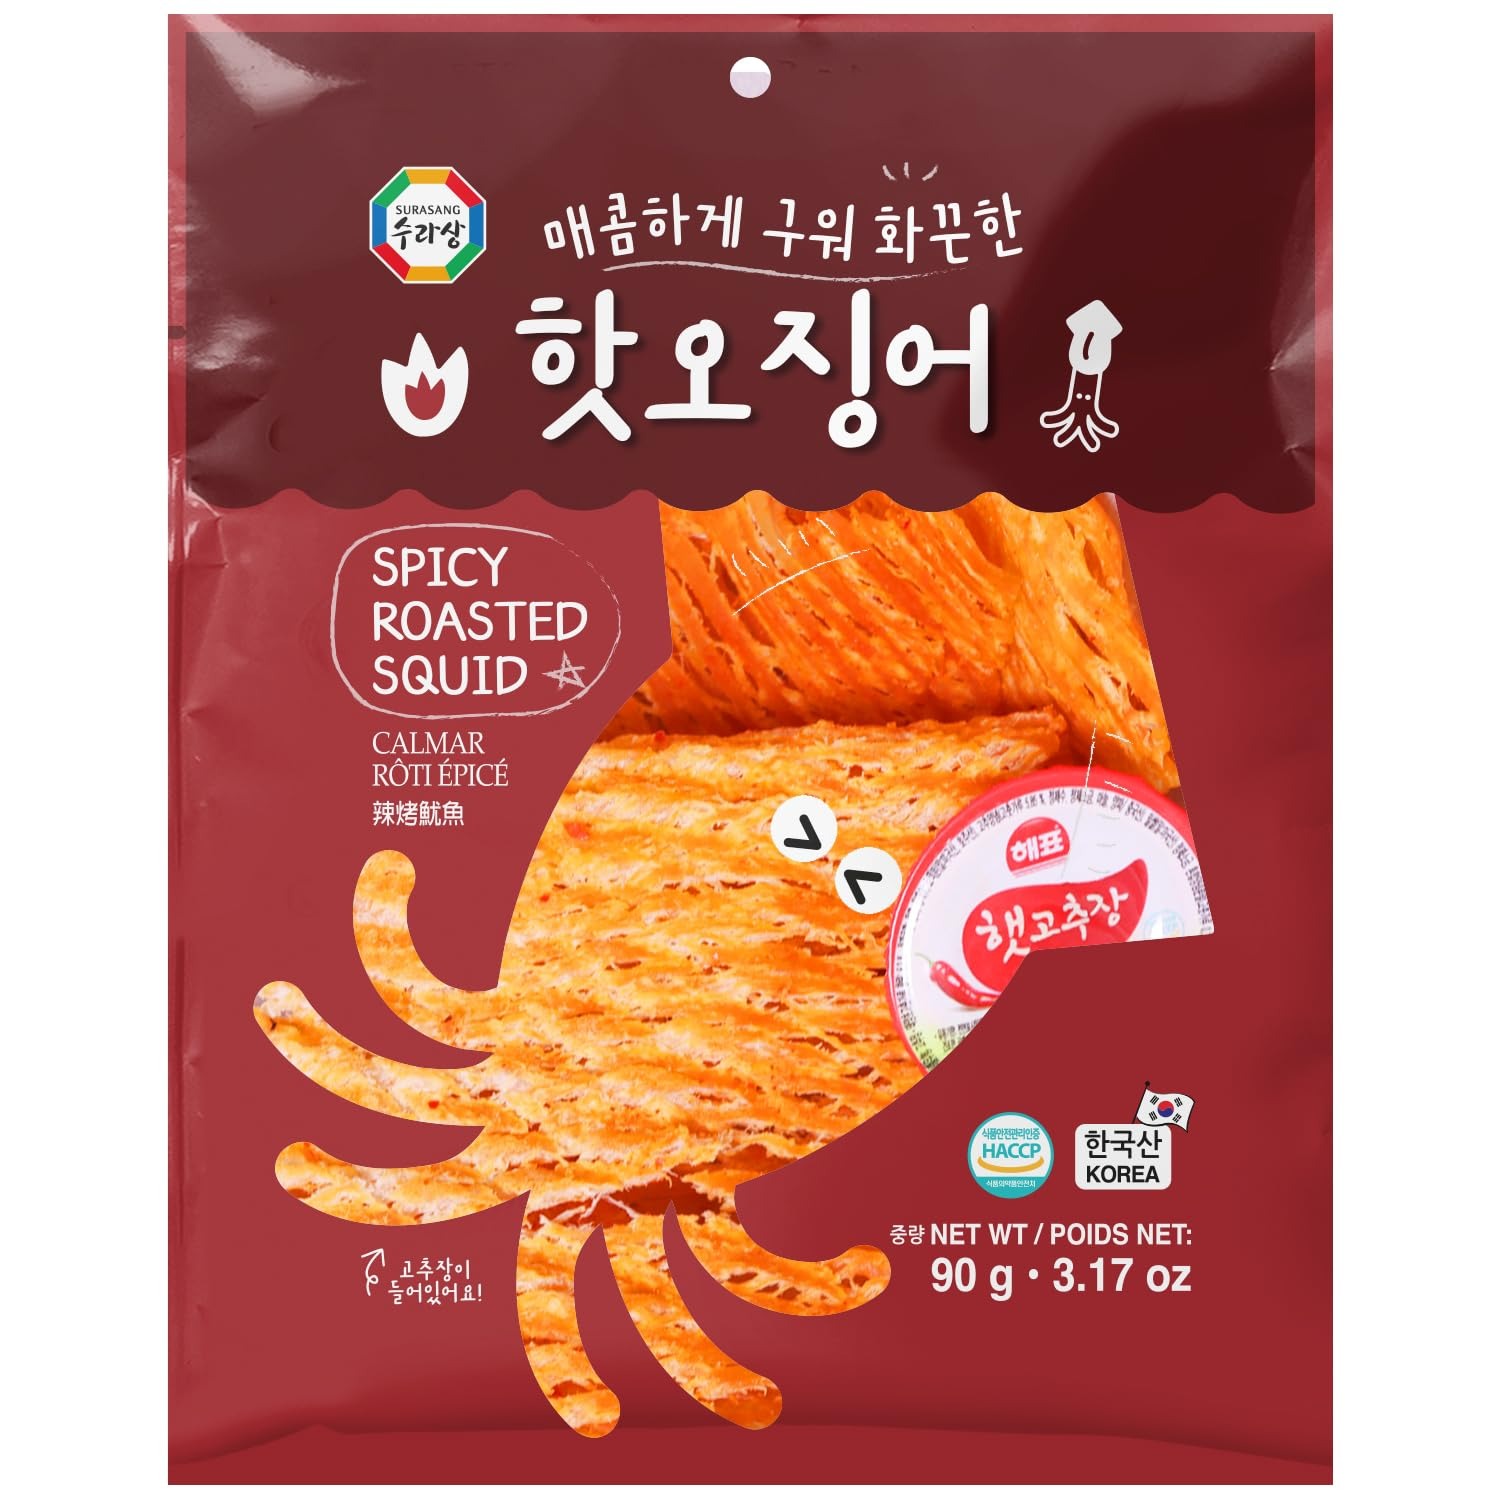
Item Name: Surasang Dried and Roasted Squid Jerky Snack with Spicy Flavor, Shredded Dry Squid, 3.17oz
Bullet Point 1: Dried and roasted squid snack - squid jerky with more chewy texture
Bullet Point 2: Irresistible Texture: Surasang Dried Squid Jerky offers a unique and satisfying chewy texture that distinguishes it from other snacks. With its dried and roasted preparation, it provides an enjoyable and fulfilling eating experience.
Bullet Point 3: Bold and Spicy Flavor: The Surasang Dried Squid Jerky features a tantalizing combination of smoky and spicy flavors. Its rich and robust taste, enhanced by the spicy seasoning, delivers a flavorful punch that keeps you coming back for more.
Bullet Point 4: Protein-Packed Delight: As a protein-packed snack, Surasang Dried Squid Jerky offers a healthy alternative to traditional snacks. With its ample protein content derived from squid, it provides a nutritious and satiating snack option.
Bullet Point 5: Versatile Snacking Option: Whether you're seeking a quick and healthy bite, planning a picnic, or embarking on a camping adventure, Surasang Dried Squid Jerky is an excellent choice. It serves as a convenient and flavorful snack for various occasions.
Bullet Point 6: Authentic Korean Delicacy: Made in Korea, Surasang Dried Squid Jerky embodies the rich culinary heritage of the country. It represents an authentic and high-quality Korean snack, allowing consumers to indulge in a true taste of Korea's flavors.
Bullet Point 7: Healthy Snacking Choice: Surasang Dried Squid Jerky is a guilt-free snack option that aligns with a balanced and health-conscious lifestyle. With its low fat and calorie content, it offers a nutritious alternative to many unhealthy snacks on the market.
Bullet Point 8: Seafood Excellence: Surasang Dried Squid Jerky presents a delightful seafood experience in the form of a snack. Its savory flavor profile caters to seafood enthusiasts, delivering the delicious taste of the ocean in a convenient and portable package.
Bullet Point 9: All-Natural Ingredients: Surasang Dried Squid Jerky is crafted using only the finest all-natural ingredients. Free from artificial additives and preservatives, it ensures a wholesome and authentic snacking experience.
Bullet Point 10: Adventurous Snack Choice: For those seeking a unique and adventurous snack option, Surasang Dried Squid Jerky fits the bill perfectly. Its distinctive flavors, chewy texture, and protein-packed goodness offer a thrilling twist to traditional snacking.
Product Description: Chewy and smoky dried squid snack for light snacking. Shredded and dried squid that is great as bar food, picnic and camping. Hot and spicy flavor for extra kick.
Value: 3.17
Unit: Ounce

Price: 24.11